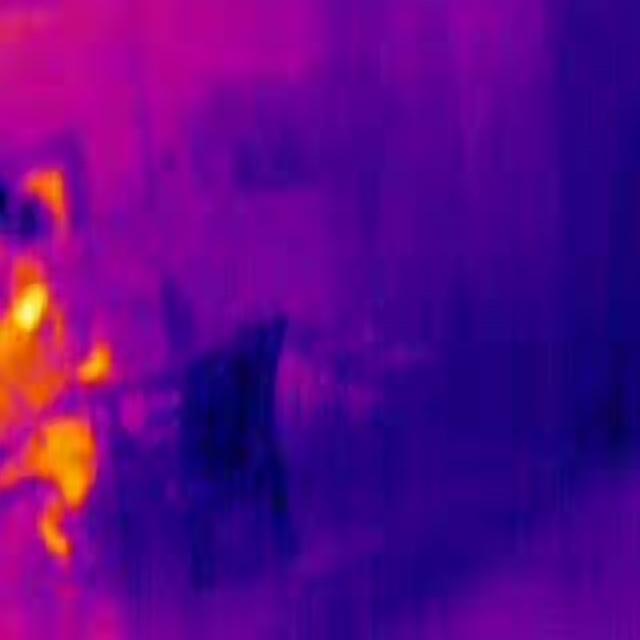
Detected objects:
label: person